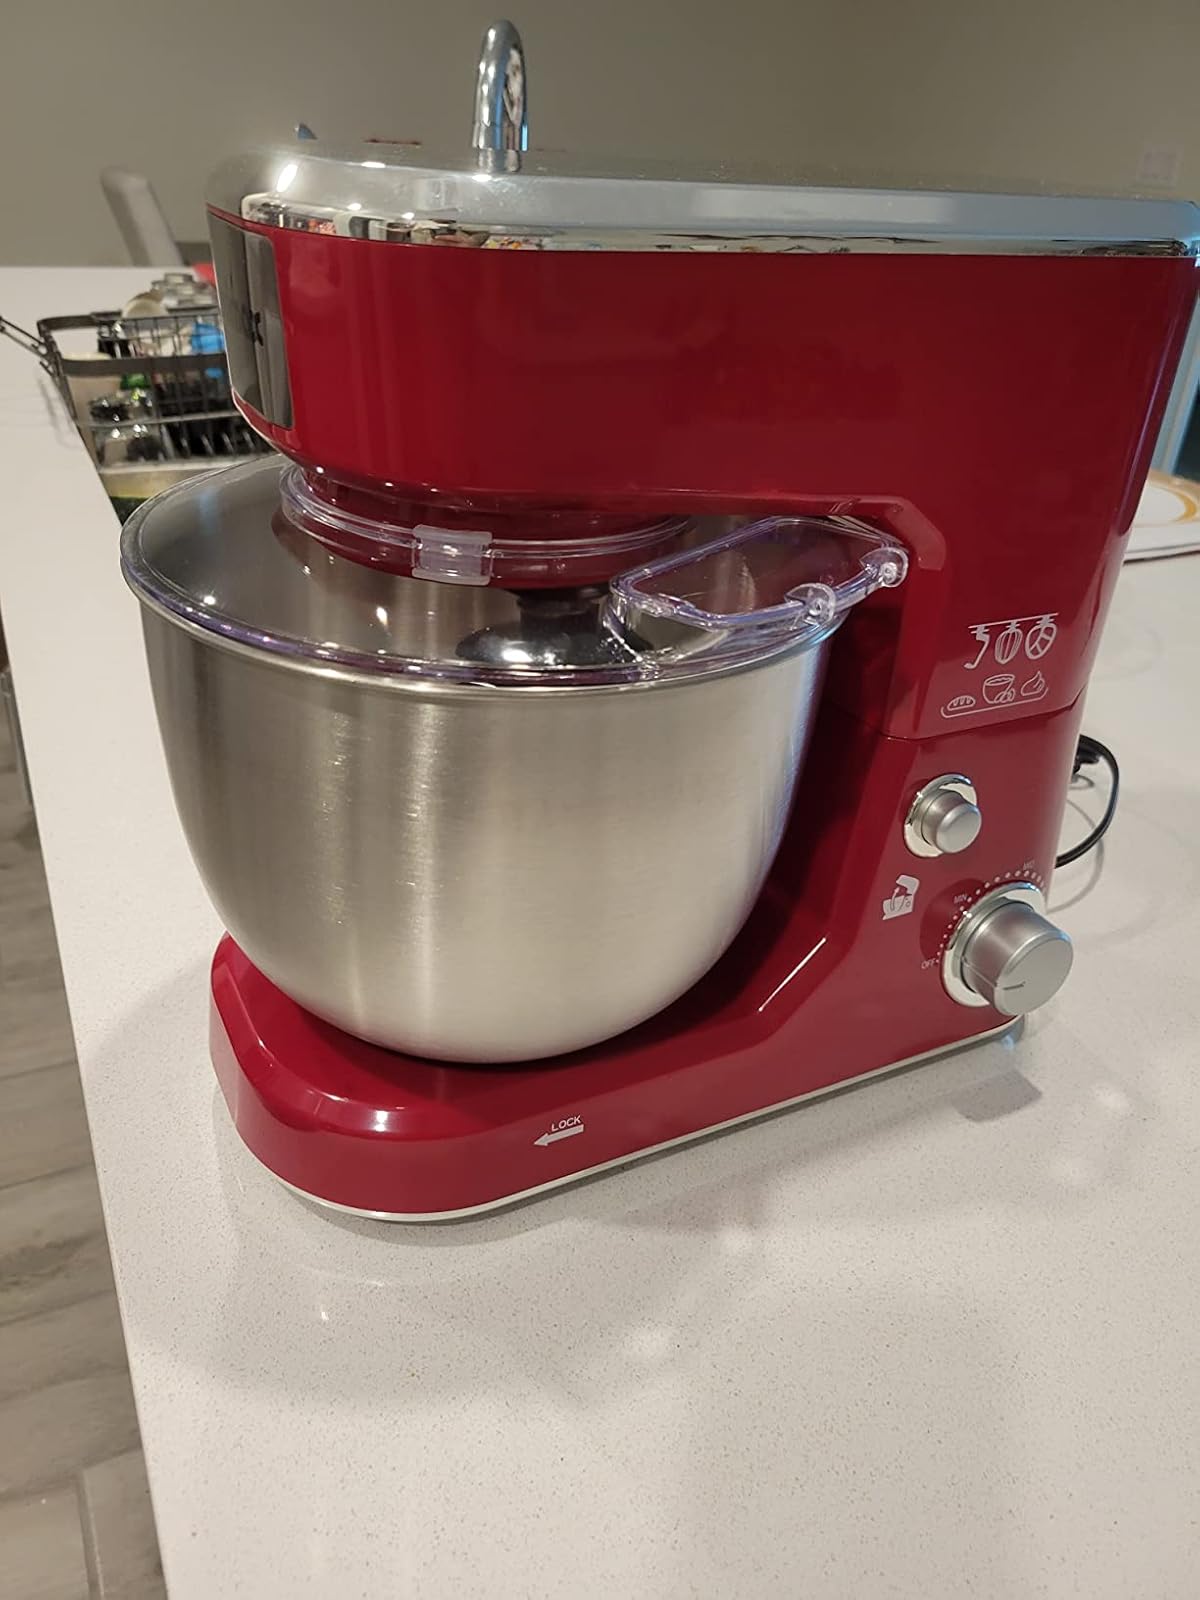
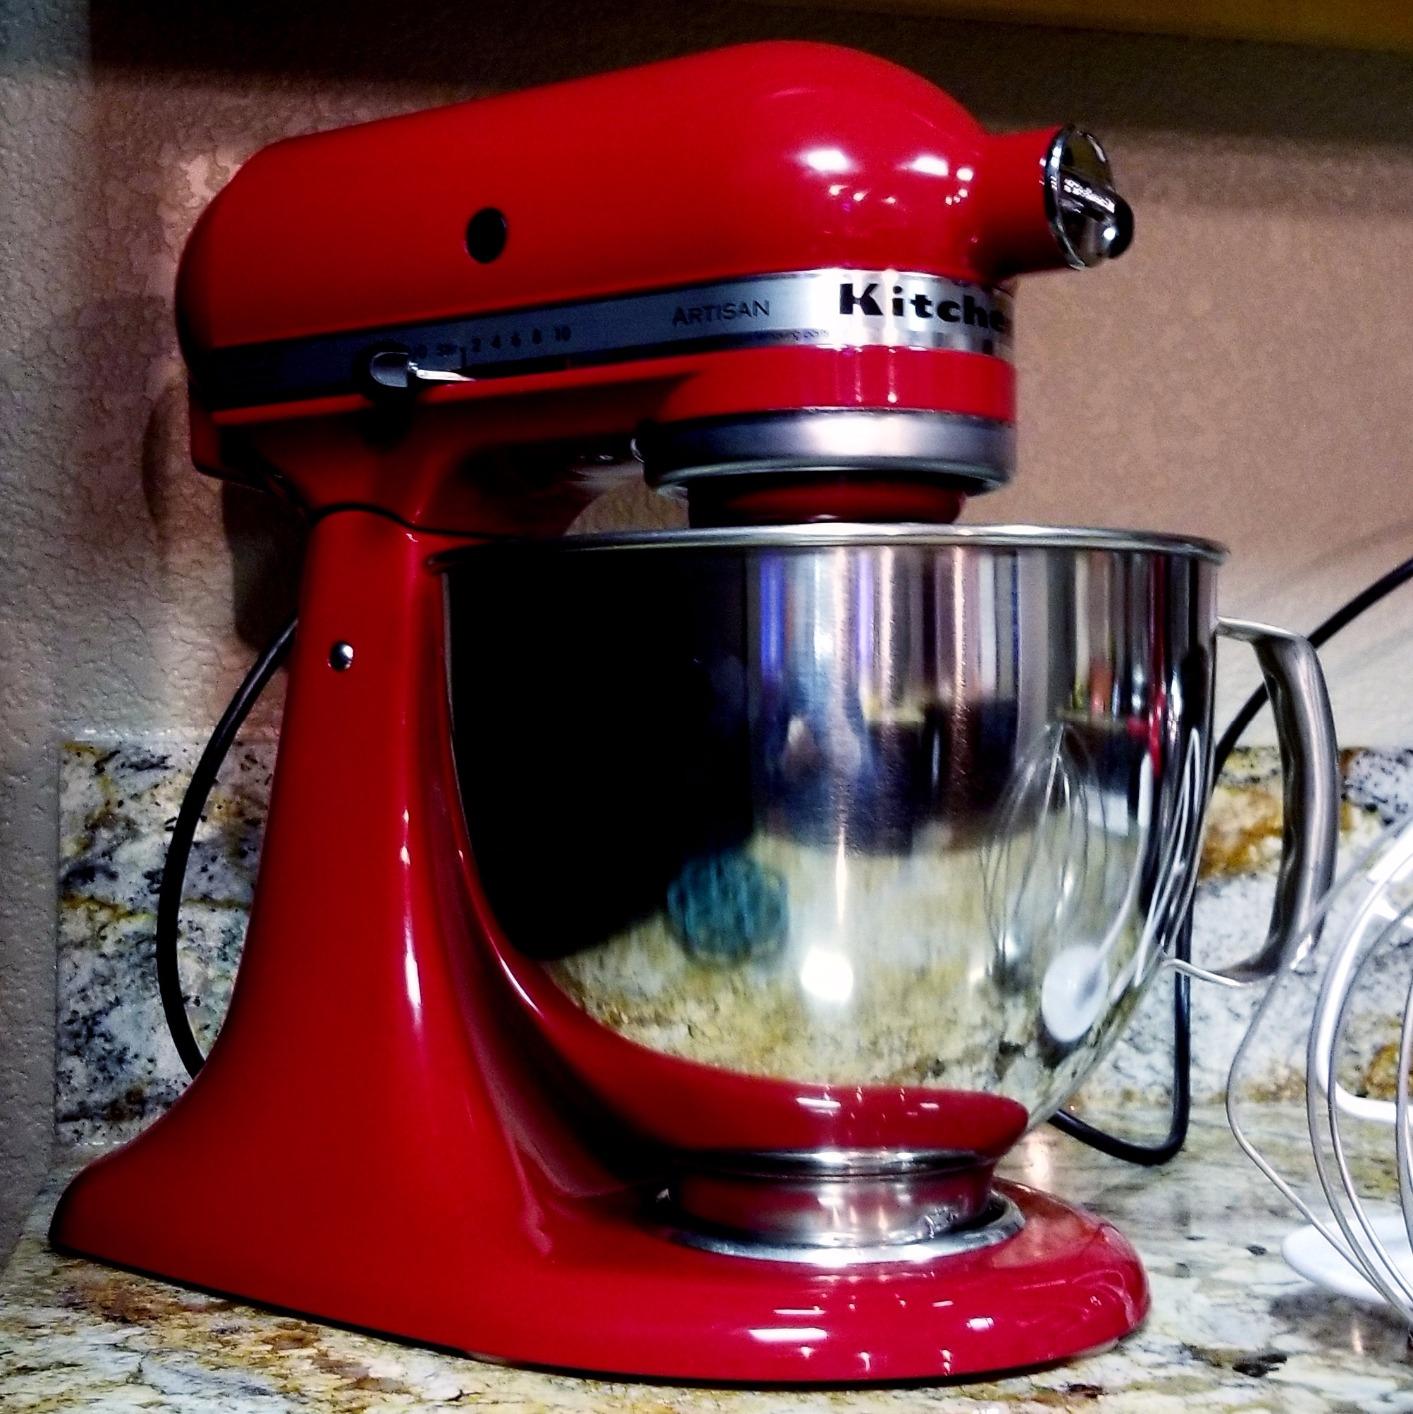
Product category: items_mixer
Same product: no